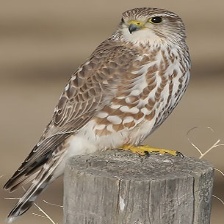
Species: MERLIN
Scientific name: FALCO COLUMBARIUS